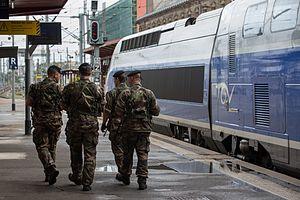
Plan Vigipirate en gare de Strasbourg 19 août 2013
Le secrétariat général de la Défense et de la Sécurité nationale, anciennement secrétariat général à la Défense, est un organe gouvernemental français, service du Premier ministre, chargé d'assister le chef du Gouvernement dans l'exercice de ses responsabilités en matière de Défense nationale et de Sécurité nationale. Il assure le secrétariat du Conseil de Défense et de Sécurité nationale.
Le plan Vigipirate est un des outils du dispositif français de lutte contre le terrorisme. Il se situe dans le champ de la vigilance, de la prévention et de la protection. Il peut être prolongé par d’autres plans gouvernementaux dans le champ de l’intervention. Il relève du Premier ministre et associe tous les ministères.